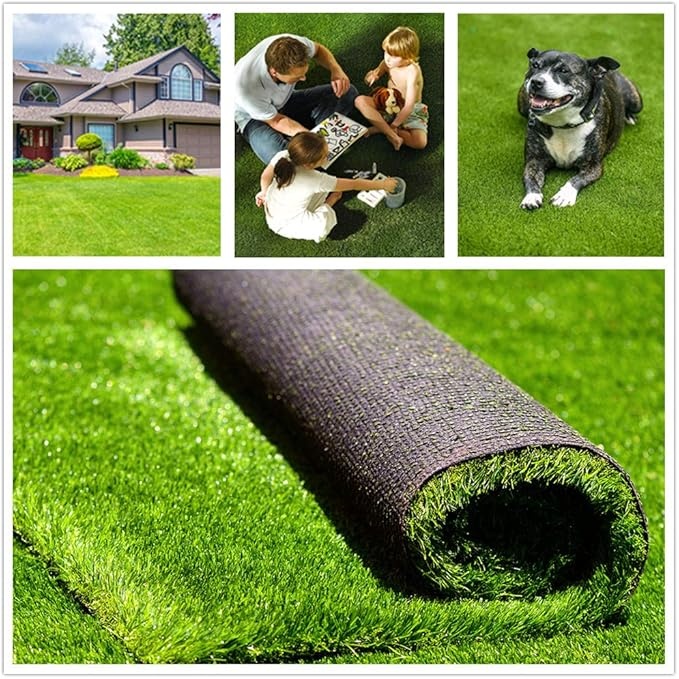
Artificial Grass Turf 12FTX30FT, 1.38" Pile Height Realistic Synthetic Grass, Indoor Outdoor Pet Faux Grass Astro Rug Carpet for Garden Backyard Patio Balcony
About This Premium Materials: Our faux grass is made of high quality synthetic material, superior resilience and durability, constructed of the highest quality polyethylene and poly polypropylene yarn, 70 oz total weight per square yard to ensure an extremely high-density artificial grass. Natural Looking: Grass rug with 4 tone pattern is soft, lush and the thatch looks just like natural grass, providing you with year round green and turf enjoyment, perfect for all indoor and outdoor projects. Save Money and Time: Low maintainance cost,just years of enjoyment with families, friends and pets and they would not have to worry about the grass thinning out or dying off during hot or cold weather. Easy Installation: Install our grass is very simple, simply mark and dig out an area, lay out the base, roll out the turf, and secure the turf if needed. Infilling is your choice, though we recommend it, blade height is close to 1 3/8" and perfect for that well-manicured look. Custom Size Available: We provide 1ft to 13ft width and 1ft to 82ft length. Please ensure the grass yarns are same direction when you joint several pieces together. No worry with 30 days return policy.Feel free to contact us if you have any problem, we will be there with you. Overview Indoor/Outdoor Usage : Indoor, Outdoor Brand : Fas Home Material Feature : Natural Color : Customized Width-12ft Special Feature : Fade Resistant, Quick Dry Expected Blooming Period : Year Round Unit Count : 1 Count Product Care Instructions : water UPC : 752941459286 Style : grass
Brand: WelcometoFasward
Category: Home & Garden > Lawn & Garden > Gardening